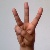
The image shows a hand gesture representing the letter 'W' in Indian Sign Language.